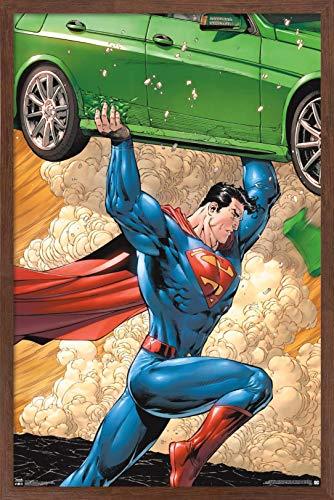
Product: Trends International DC Comics - Superman - Car Wall Poster, 14.725" x 22.375", Multi
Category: Toys & Games | Arts & Crafts | Stickers
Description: Great Condition.
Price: $39.92
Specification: ProductDimensions:16.5x24.2x0.8inches|ItemWeight:2.3pounds|ShippingWeight:2.3pounds(Viewshippingratesandpolicies)|Manufacturer:TrendsInternational|ASIN:B081SJ577S|Itemmodelnumber:FR16407MAH14X22